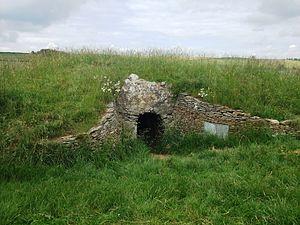
Un tumulus allongé est un monument préhistorique datant généralement du début de la période néolithique. Ils ont généralement environ 5 500 ans et comptent parmi les plus anciennes structures architecturales jamais construites. Elles sont traditionnellement interprétées comme une tombe collective.